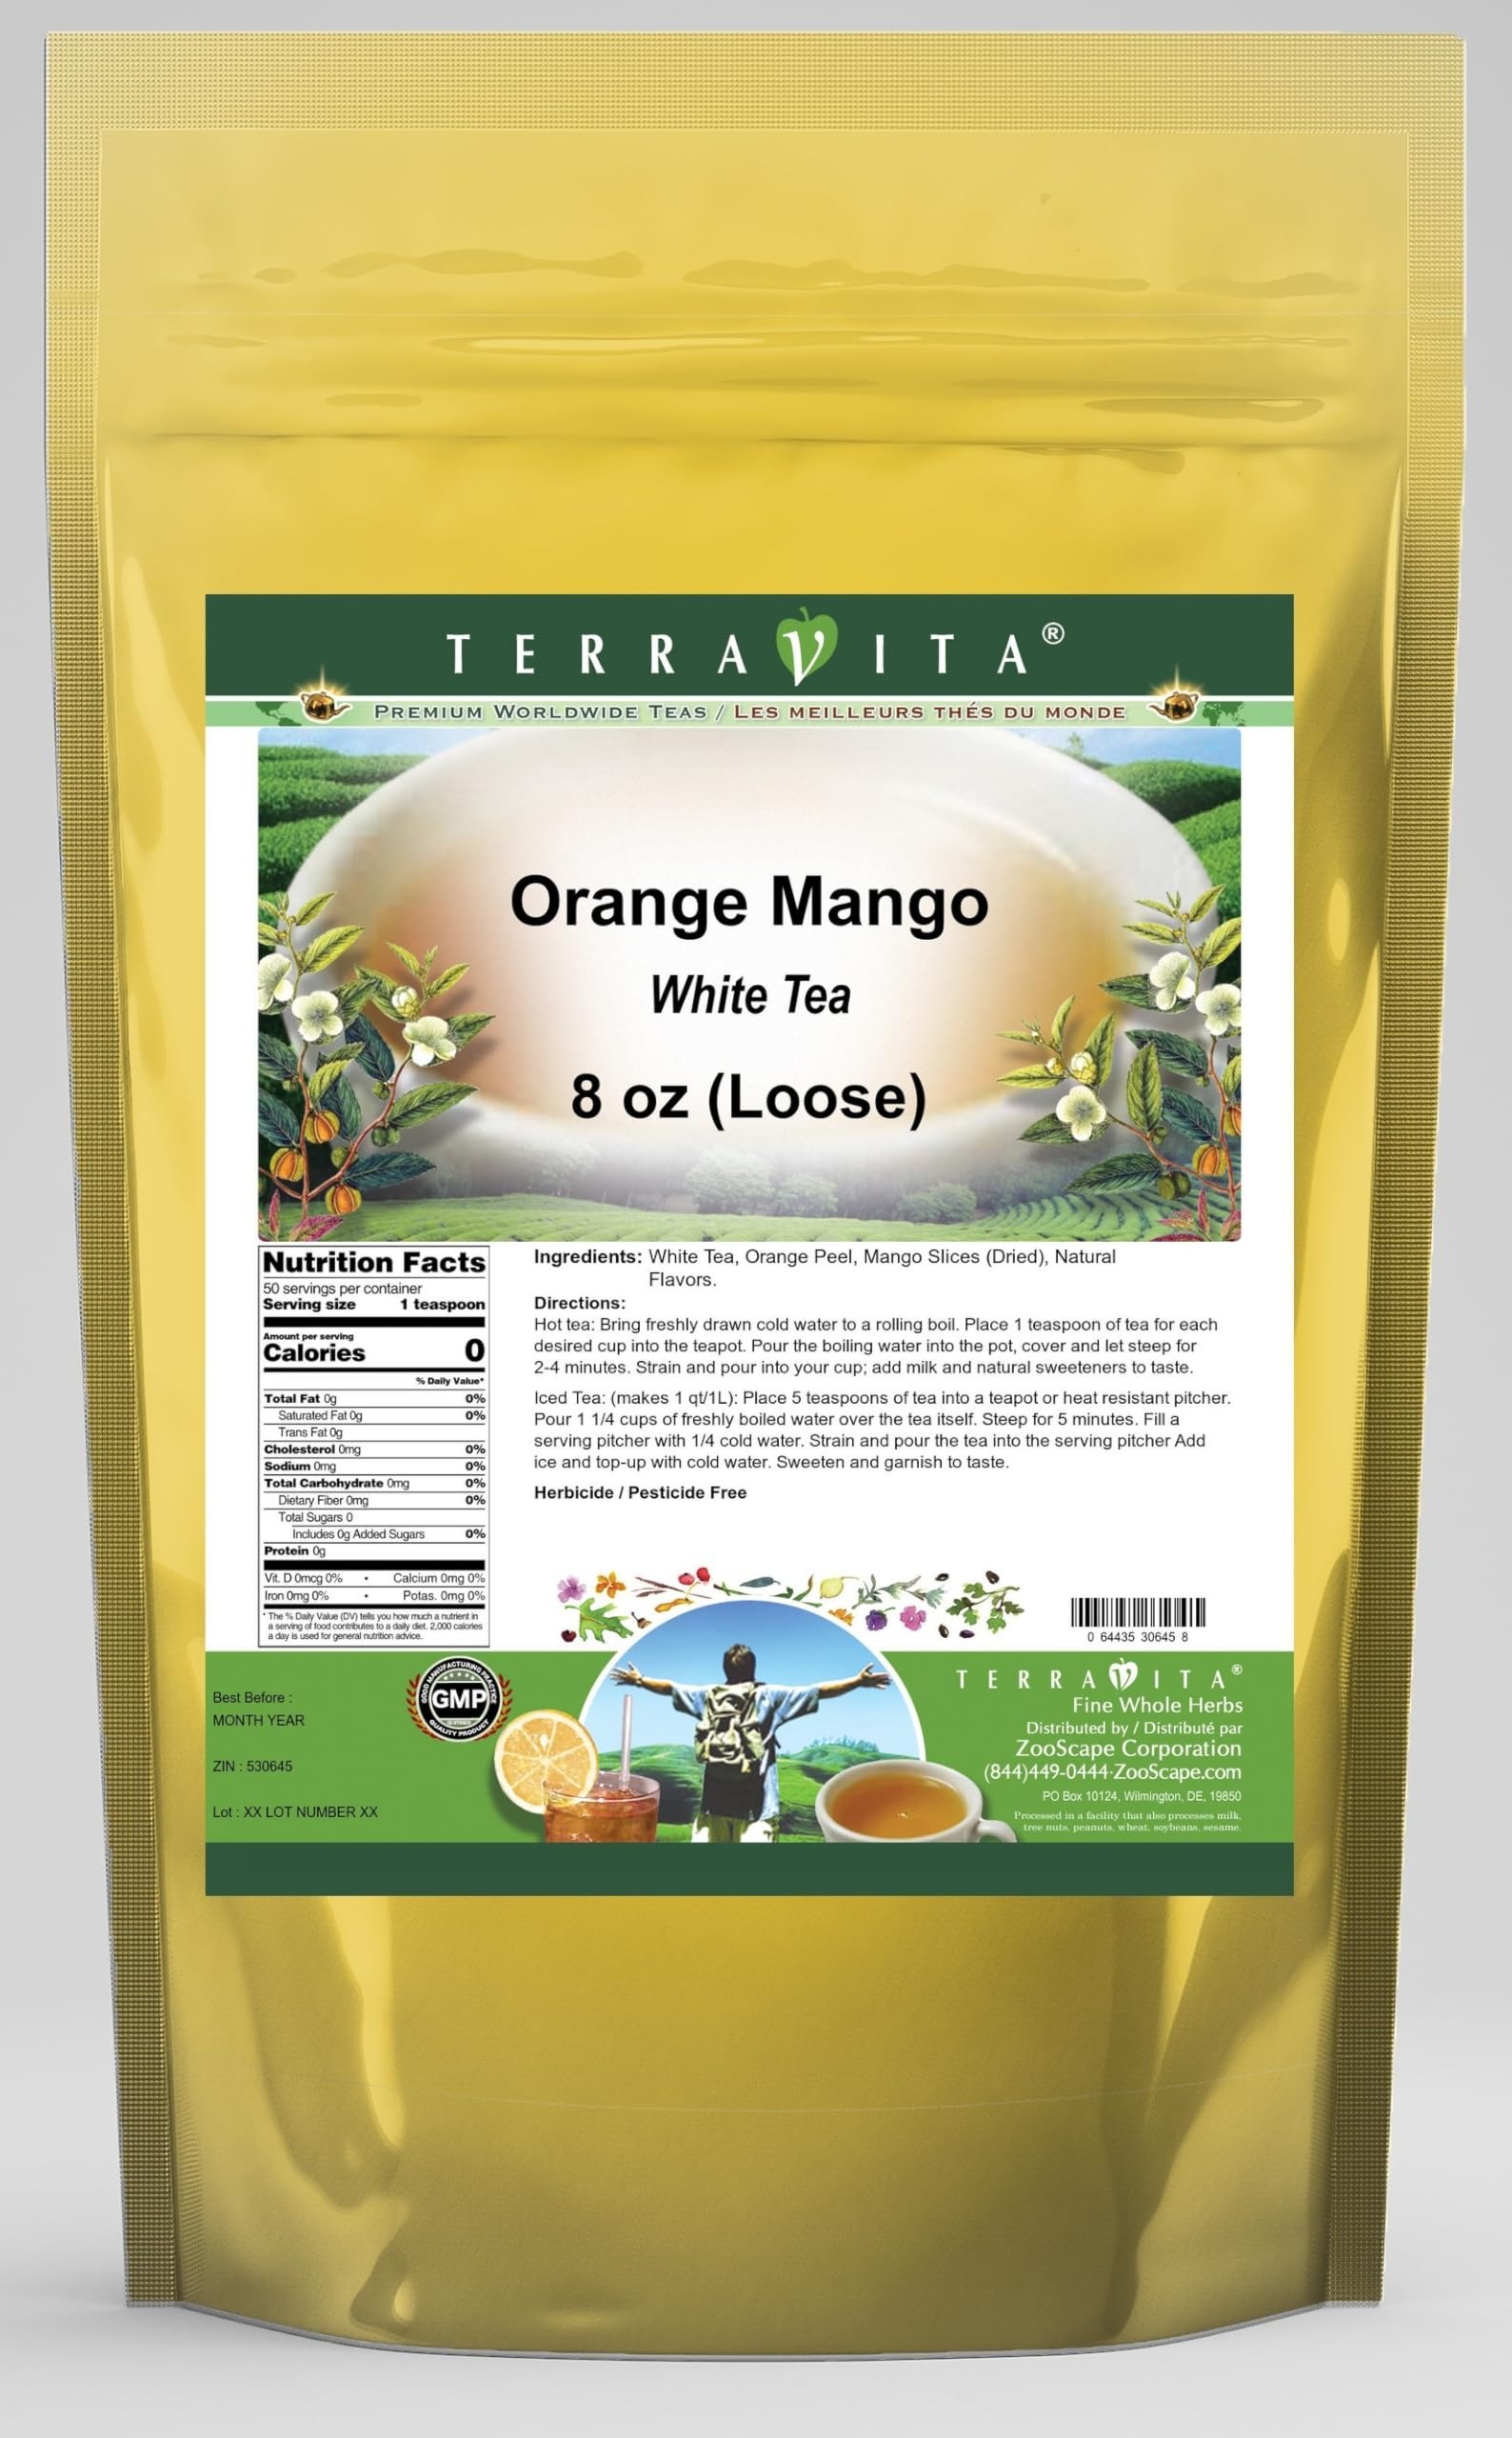
Item Name: Orange Mango White Tea (Loose) (8 oz, ZIN: 530645) - 3 Pack
Bullet Point 1: Our Orange Mango White Tea is a mouth-watering flavored White tea with Orange Peel and Mango Slices (Dried) that you can enjoy all year round! - Ingredients: White tea, Orange Peel, Mango Slices (Dried) and natural orange mango flavor.
Bullet Point 2: No fillers.
Bullet Point 3: Manufacturer: TerraVita
Bullet Point 4: Size: 8 oz
Bullet Point 5: Loose Leaf White Tea - Packed in a convenient upright pouch!
Product Description: Our Orange Mango White Tea is a mouth-watering flavored White tea with Orange Peel and Mango Slices (Dried) that you can enjoy all year round! - Ingredients: White tea, Orange Peel, Mango Slices (Dried) and natural orange mango flavor. - Hot tea brewing method: Bring freshly drawn cold water to a rolling boil. Place 1 teaspoon of tea for each desired cup into the teapot. Pour the boiling water into the pot, cover and let steep for 2-4 minutes. Strain and pour into your cup; add milk and natural sweeteners to taste. - Iced tea brewing method: (to make 1 liter/quart): Place 5 teaspoons of tea into a teapot or heat resistant pitcher. Pour 1 1/4 cups of freshly boiled water over the tea itself. Steep for 5 minutes. Fill a serving pitcher with 1/4 cold water. Strain and pour the tea into the serving pitcher Add ice and top-up with cold water. Sweeten and garnish to taste. - TerraVita is an exclusive line of premium-quality, natural source products that use only the finest, purest and most potent ingredients found around the world. TerraVita is hallmarked by the highest possible standards of purity, potency, stability and freshness. All of our products are prepared with the highest elements of quality control, from raw materials through the entire manufacturing process, up to and including the moment that the bottles or bags are sealed for freshness and shipped out to you. Our highest possible standards are certified by independent laboratories and backed by our personal guarantee. - TerraVita exists to meet and ensure your family's health and wellness without the harmful effects of chemicals and health products. We strive to make all of our products affordable and reliable and are constantly searching the market to maintain our affordability and to look for new ways to serve
Value: 24.0
Unit: Ounce

Price: 141.62